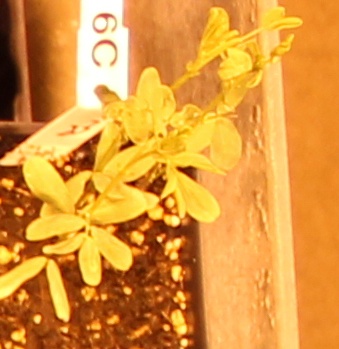
Label: Lentil